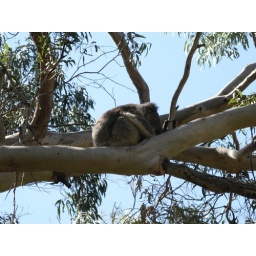
Koala in a tree along the Great Ocean Road, southwest of Melbourne, Australia, along the coast of Bass Strait and the Southern Ocean